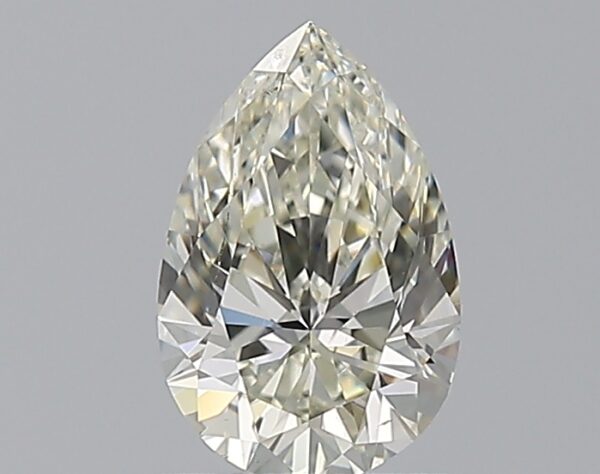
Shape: pear
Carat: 0.9
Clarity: SI1
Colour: K
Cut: EX
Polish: EX
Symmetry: EX
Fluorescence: N
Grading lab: GIA
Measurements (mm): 8.15 x 5.35 x 3.4